Chartres Biron

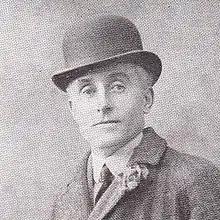
Henry Biron.

Sir Henry Chartres Biron (10 January 1863 – 28 January 1940) was a British barrister who was later chief magistrate of the metropolitan police courts. He presided over the trial for obscenity of Radclyffe Hall's lesbian novel, "The Well of Loneliness".